Creating Rem Lezar

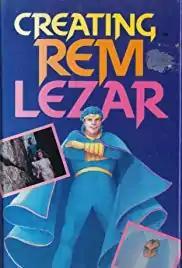
VHS cover

Creating Rem Lezar is a 1989 American children's musical film directed, written, and produced by Scott Zakarin and was released direct-to-video.